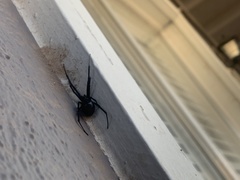
Species: Lactrodectus_hesperus